Moiré pattern

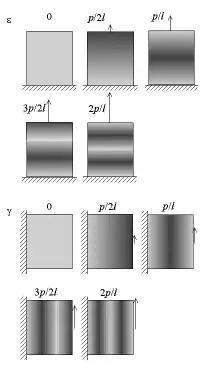
Use of the moiré effect in strain measurement: case of uniaxial traction (top) and of pure shear (bottom); the lines of the patterns are initially horizontal in both cases

In manufacturing industries, these patterns are used for studying microscopic strain in materials: by deforming a grid with respect to a reference grid and measuring the moiré pattern, the stress levels and patterns can be deduced. This technique is attractive because the scale of the moiré pattern is much larger than the deflection that causes it, making measurement easier.